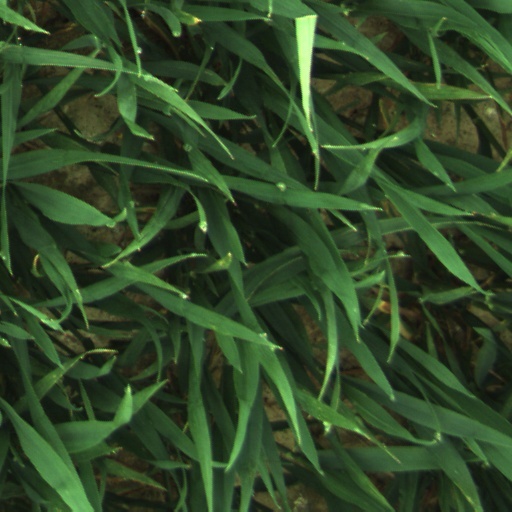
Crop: wheat